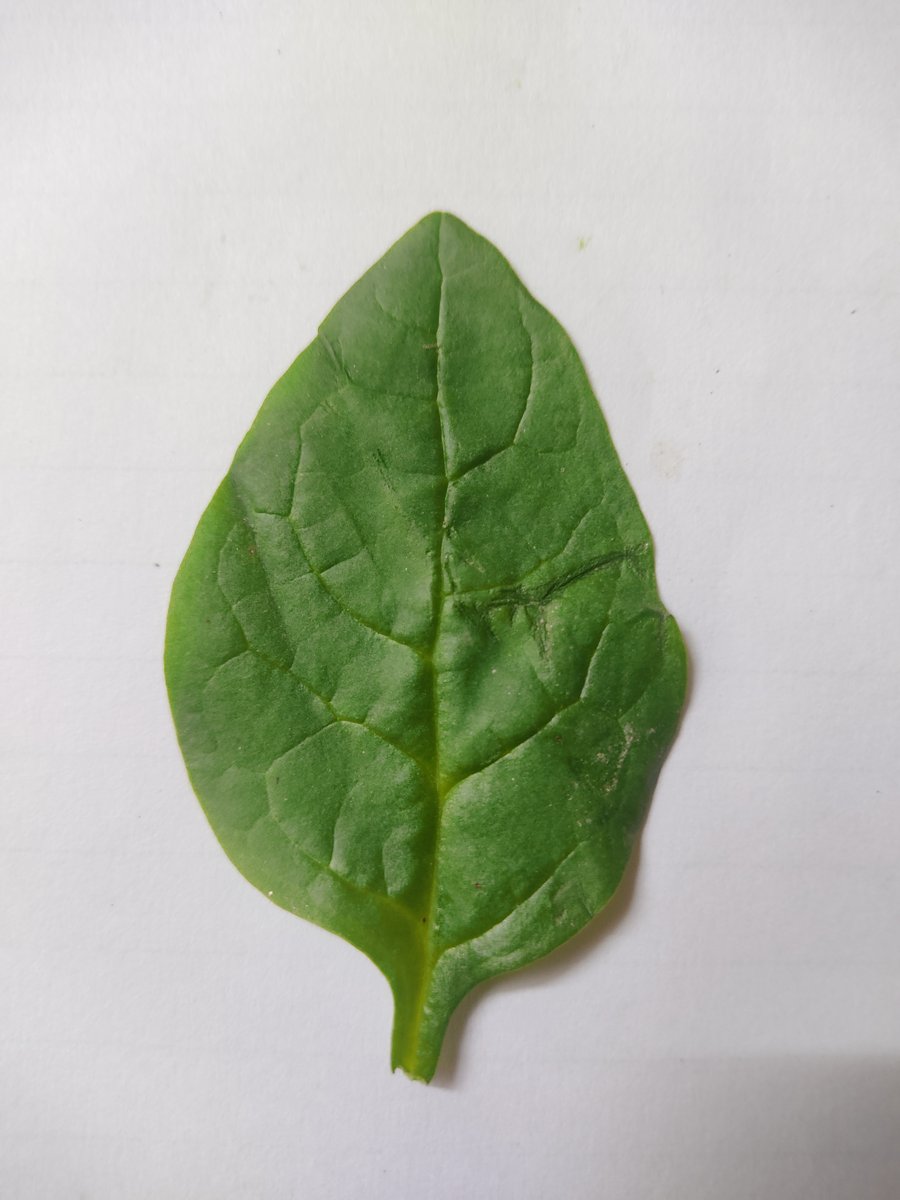
Label: Healthy-Leaf